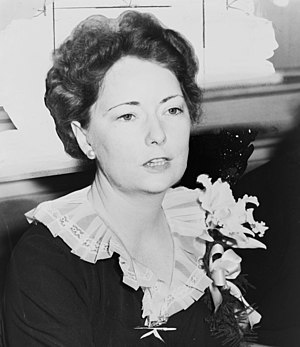
Margaret Mitchell
Margaret Munnerlyn Mitchell var en amerikansk forfatter. I sin levetid udgav Mitchell kun én roman, Borte med blæsten, der til gengæld gav hende verdensberømmelse, samt Pulitzerprisen for 1937. Hendes klassiske skildring af sydstaterne under den amerikanske borgerkrig blev filmatiseret i 1939 med Vivien Leigh og Clark Gable i hovedrollerne.